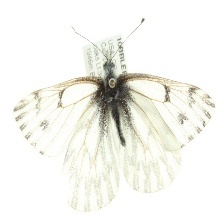
Species: BECKERS WHITE
Butterfly family (ImageNet category): cabbage_butterfly